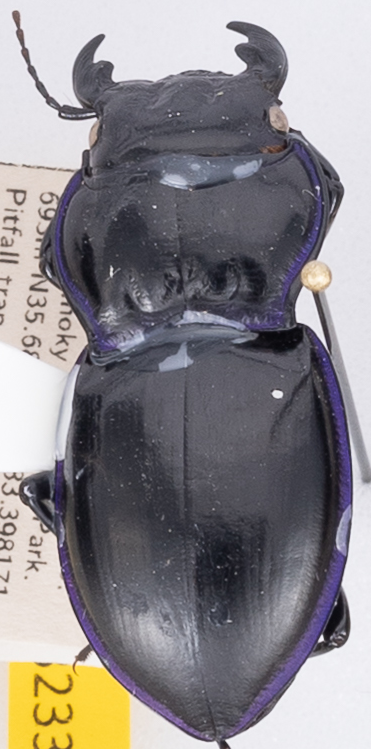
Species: Pasimachus punctulatus
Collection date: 2022-06-07
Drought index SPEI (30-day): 1.69
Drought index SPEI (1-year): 0.738
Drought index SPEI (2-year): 1.354